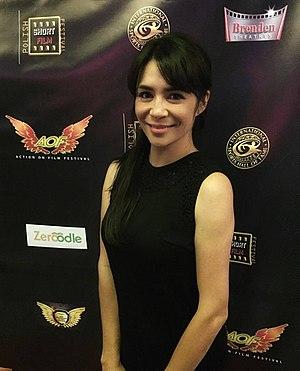
Michelle Lukes, née le 24 février 1984, est une actrice anglaise principalement connue pour ses rôles dans Strike Back et dans Doctors. Elle a également tenu des rôles pour le Royal National Theatre, la Royal Shakespeare Company, la Salisbury Playhouse et le Bristol Old Vic.